Minas Gerais

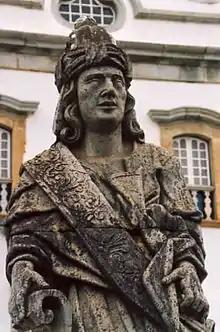

During the 18th century, mining exploration was strongly controlled by the Portuguese Crown, which imposed heavy taxes on everything extracted (one fifth of all gold would go to the Crown). Several rebellions were attempted by the colonists, always facing strong reaction by the imperial crown. One of the most important was the Vila Rica revolt that ended with the execution of Filipe dos Santos, the revolt's leader, but also with the separation of Minas Gerais from the captaincy São Paulo e Minas de Ouro. The most notable one, however, was the Minas Gerais conspiracy, started in 1789 by a group of middle-class colonists, mostly intellectuals and young officers. They were inspired by the American and French Enlightenment ideals. The conspiracy failed and the rebels were arrested and exiled. The most famous of them, Joaquim José da Silva Xavier (known as Tiradentes), was hanged by order of Queen Maria I of Portugal, becoming a local hero and a national martyr of Brazil. The Minas Gerais flag—a red triangle on a white background, along with the Latin motto "Libertas quæ sera tamen", "freedom albeit late"—is based on the design for the national flag proposed by the "Inconfidentes", as the rebels became known.